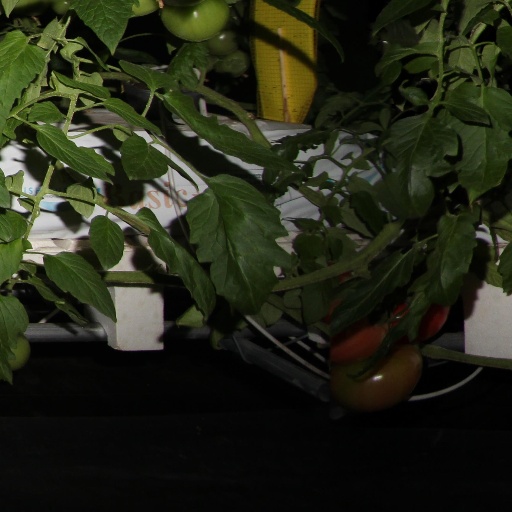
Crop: tomato